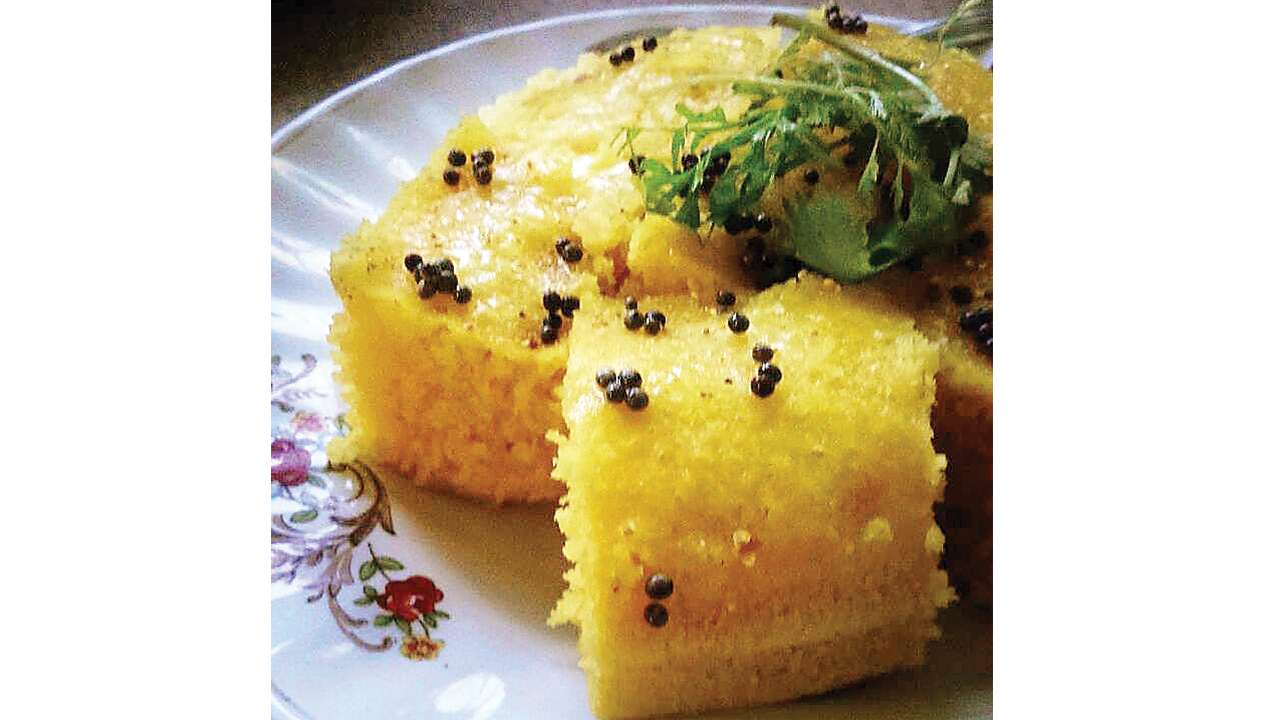
Dish: dhokla